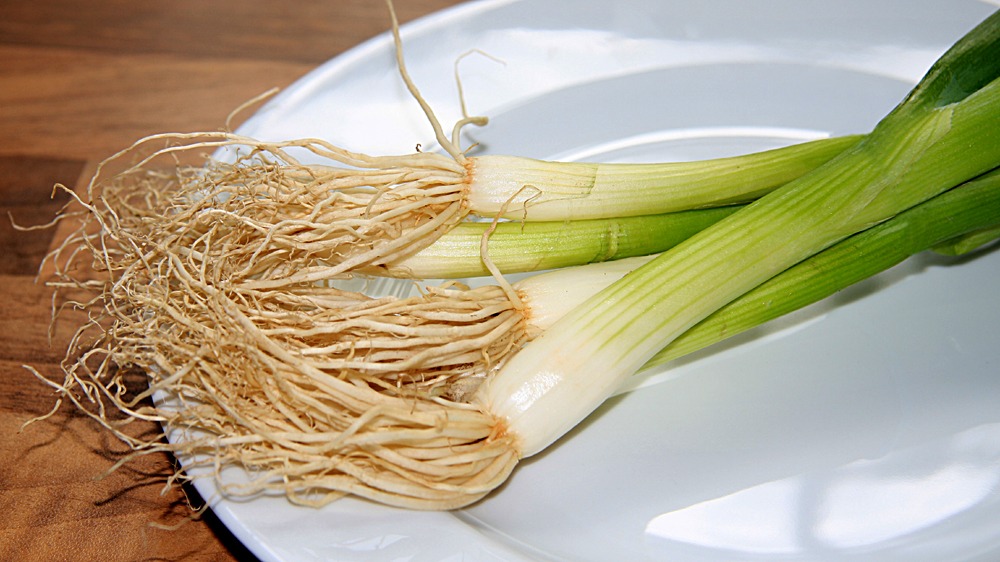
plant, dish, food, produce, vegetable, plate, healthy, eat, cuisine, vegetables, leek, vitamins, edible, onions, flowering plant, spring onion, grass family, land plant, scallion